U.S. Route 23 in Michigan

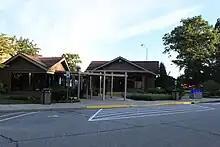
Photograph of the building that houses the

One of the first pieces of what would later become part of US 23's freeway route was completed in late 1951 or early 1952, when a two-lane bypass was built around the eastern side of Milan. Two years later, a similar bypass was built from Bridgeport to M-81 on the east side of Saginaw, with the old route becoming a Bus. US 23 designation. Both bypasses would later be upgraded to four-lane freeways by 1961, with the Saginaw one later incorporated into the route of I-75. When the Mackinac Bridge opened on November 1, 1957, US 23, US 27 and US 31 were extended along the access roadways to the foot of the bridge.